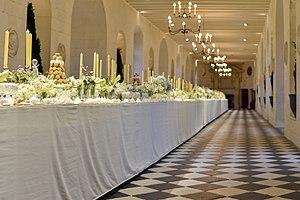
Noël Médicis au château de Chenonceau
Le château de Chenonceau est un château de la Loire situé en Touraine, sur la commune de Chenonceaux, dans le département d'Indre-et-Loire en région Centre-Val de Loire.